Answer in natural language. How many Beds are visible in the scene? Choose between the following options: 3, 4, 0, 2 or 2
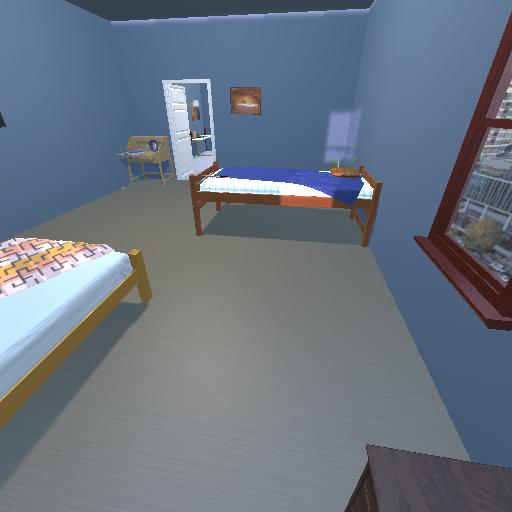
<answer>2</answer>